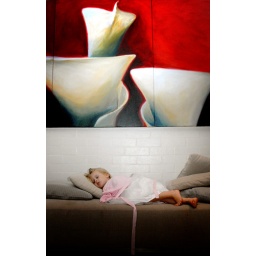
Being a flower girl can be hard work. Such a little being under such a dramatic painting